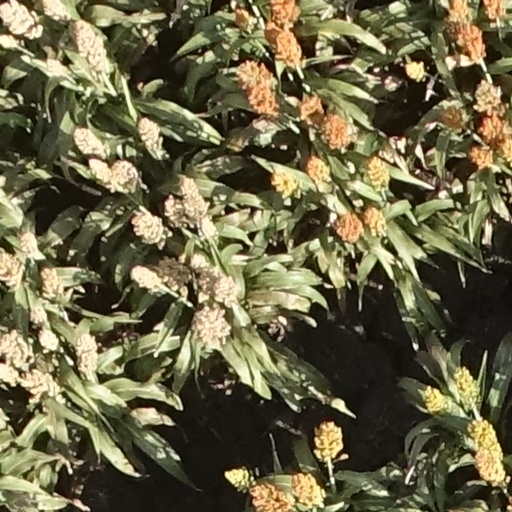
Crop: sorghum